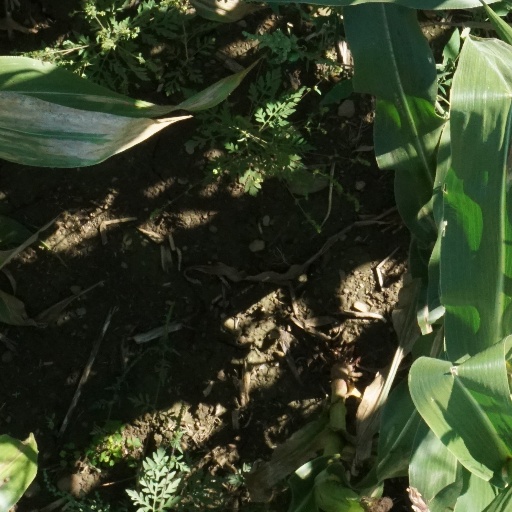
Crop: maize; corn